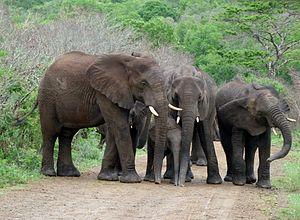
Sur la piste, mâles et femelles protègent les petits. Réserve d'Hluhluwe-Umfolozi, KwaZulu-Natal, Afrique du Sud
La réserve d'Hluhluwe-Umfolozi est une aire protégée située à 280 km au nord de Durban, dans le nord du KwaZulu-Natal en Afrique du Sud. C'est la plus ancienne réserve d'Afrique, et le seul endroit dans la province du KwaZulu-Natal où l'on peut rencontrer les « Big Five ». La réserve est réputée pour sa population de rhinocéros blancs du Sud, la plus importante du monde en 2011.
Une réserve de chasse est une zone où, dans l'intérêt de la conservation générale du gibier et de la faune, la chasse est interdite en accord avec les autorités cynégétiques.